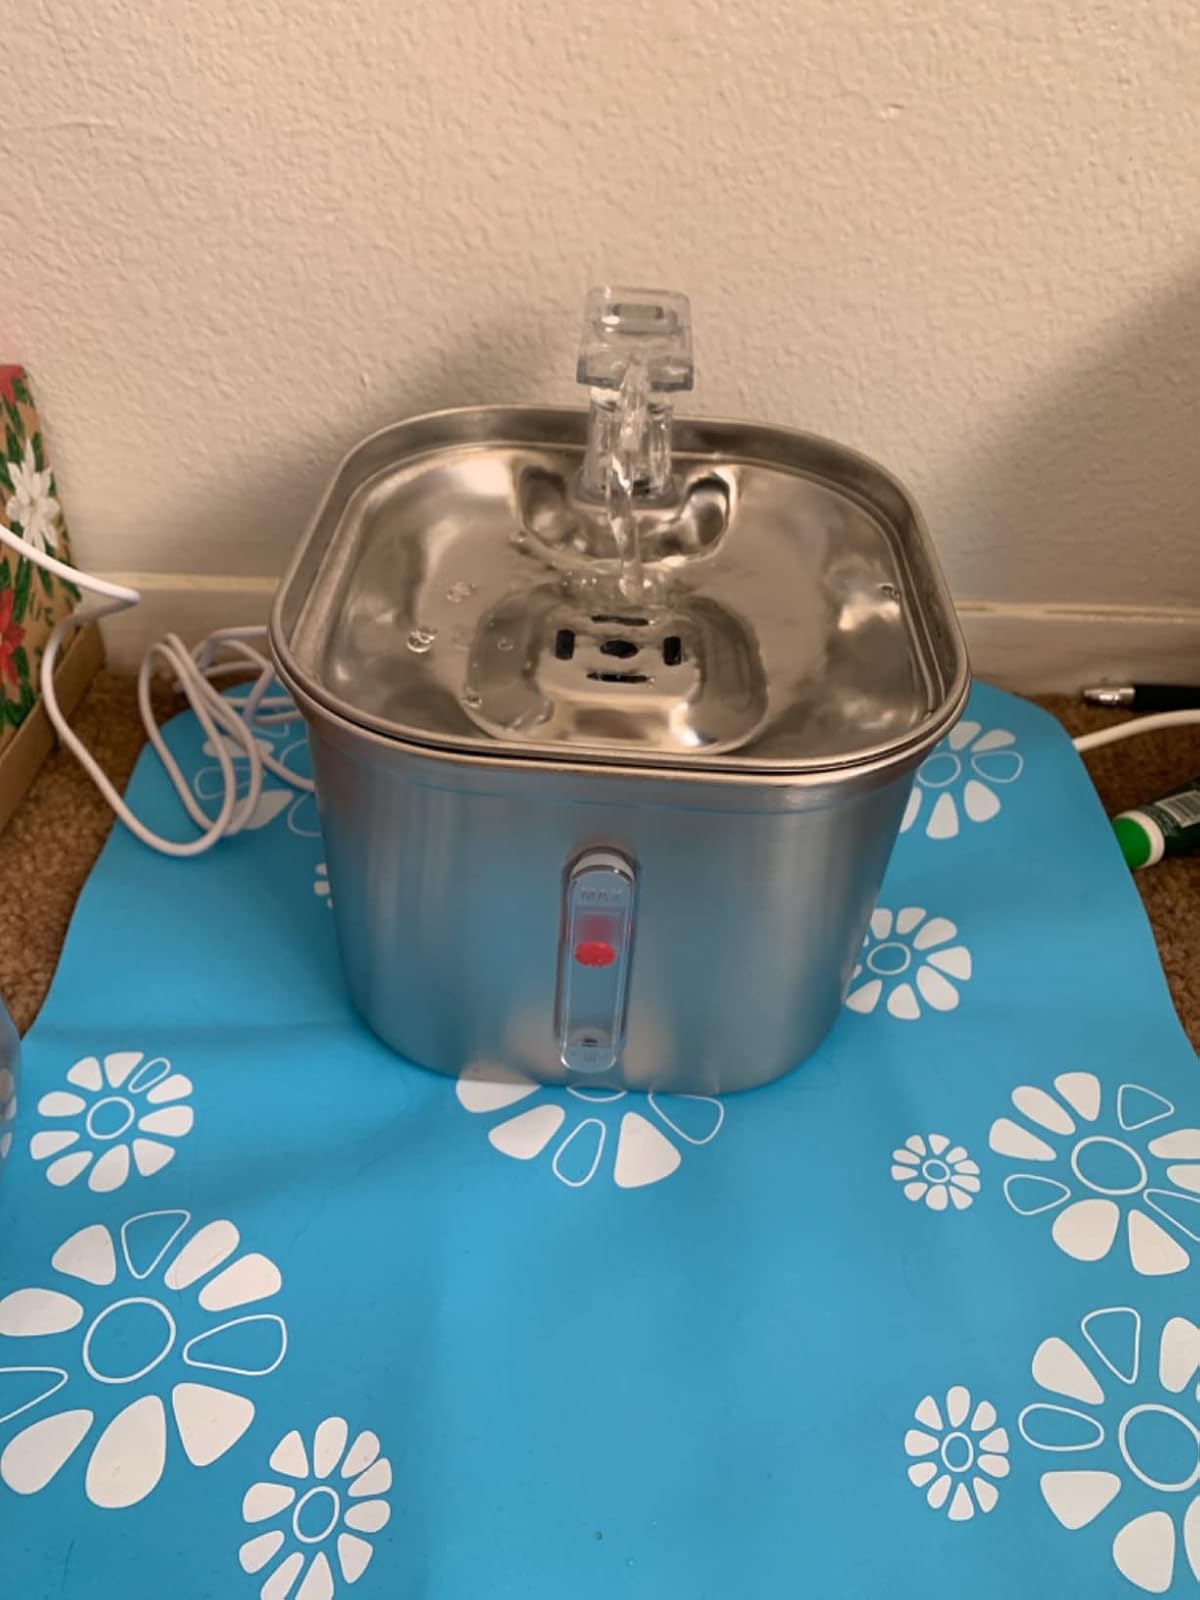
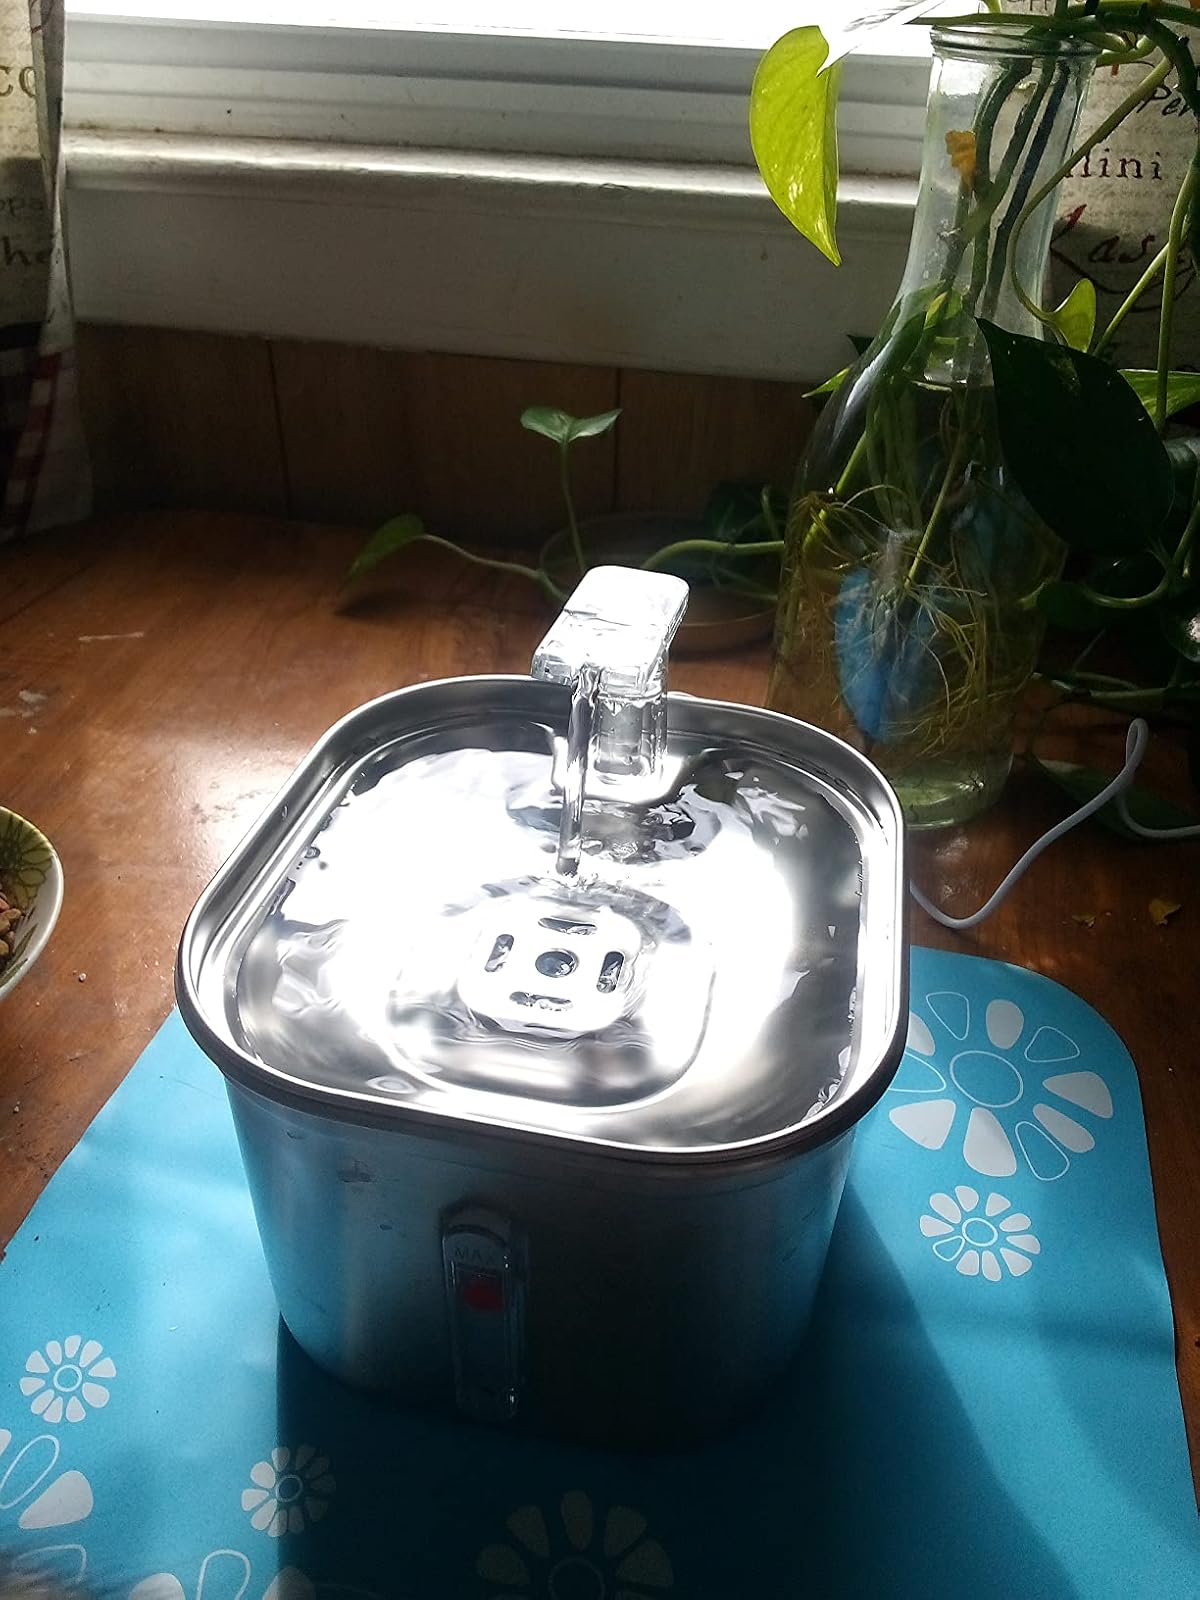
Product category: items_bowl
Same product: yes